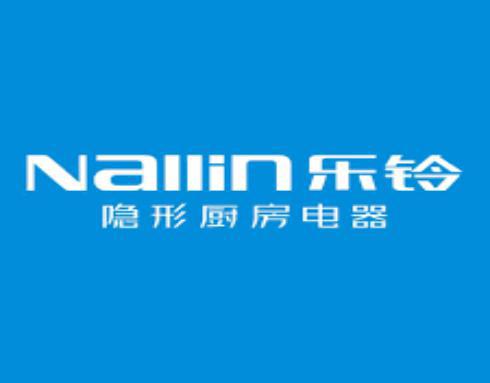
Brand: nallin
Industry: Necessities